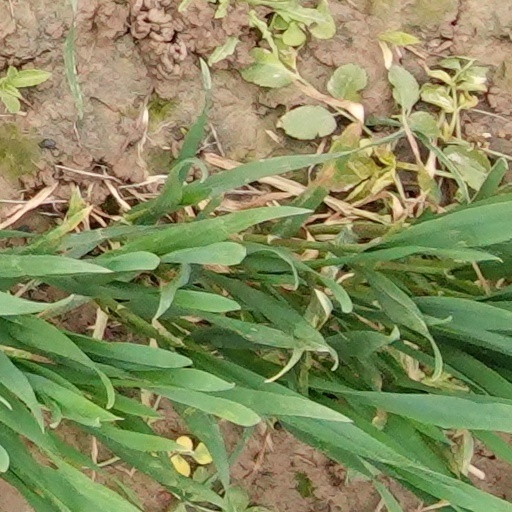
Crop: wheat